Transportation in Taichung

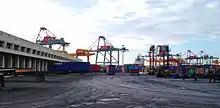
Port of Taichung

Port of Taichung, located on the coast of Taichung, is the second largest cargo facility on the island capable of handling container shipping. Despite being the second largest port on the island of Taiwan, there are no regular passenger ferry services available and the port is closed to unauthorized personnel.